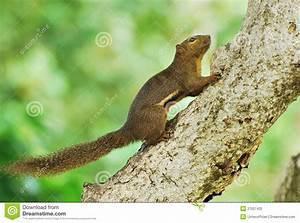
squirrel